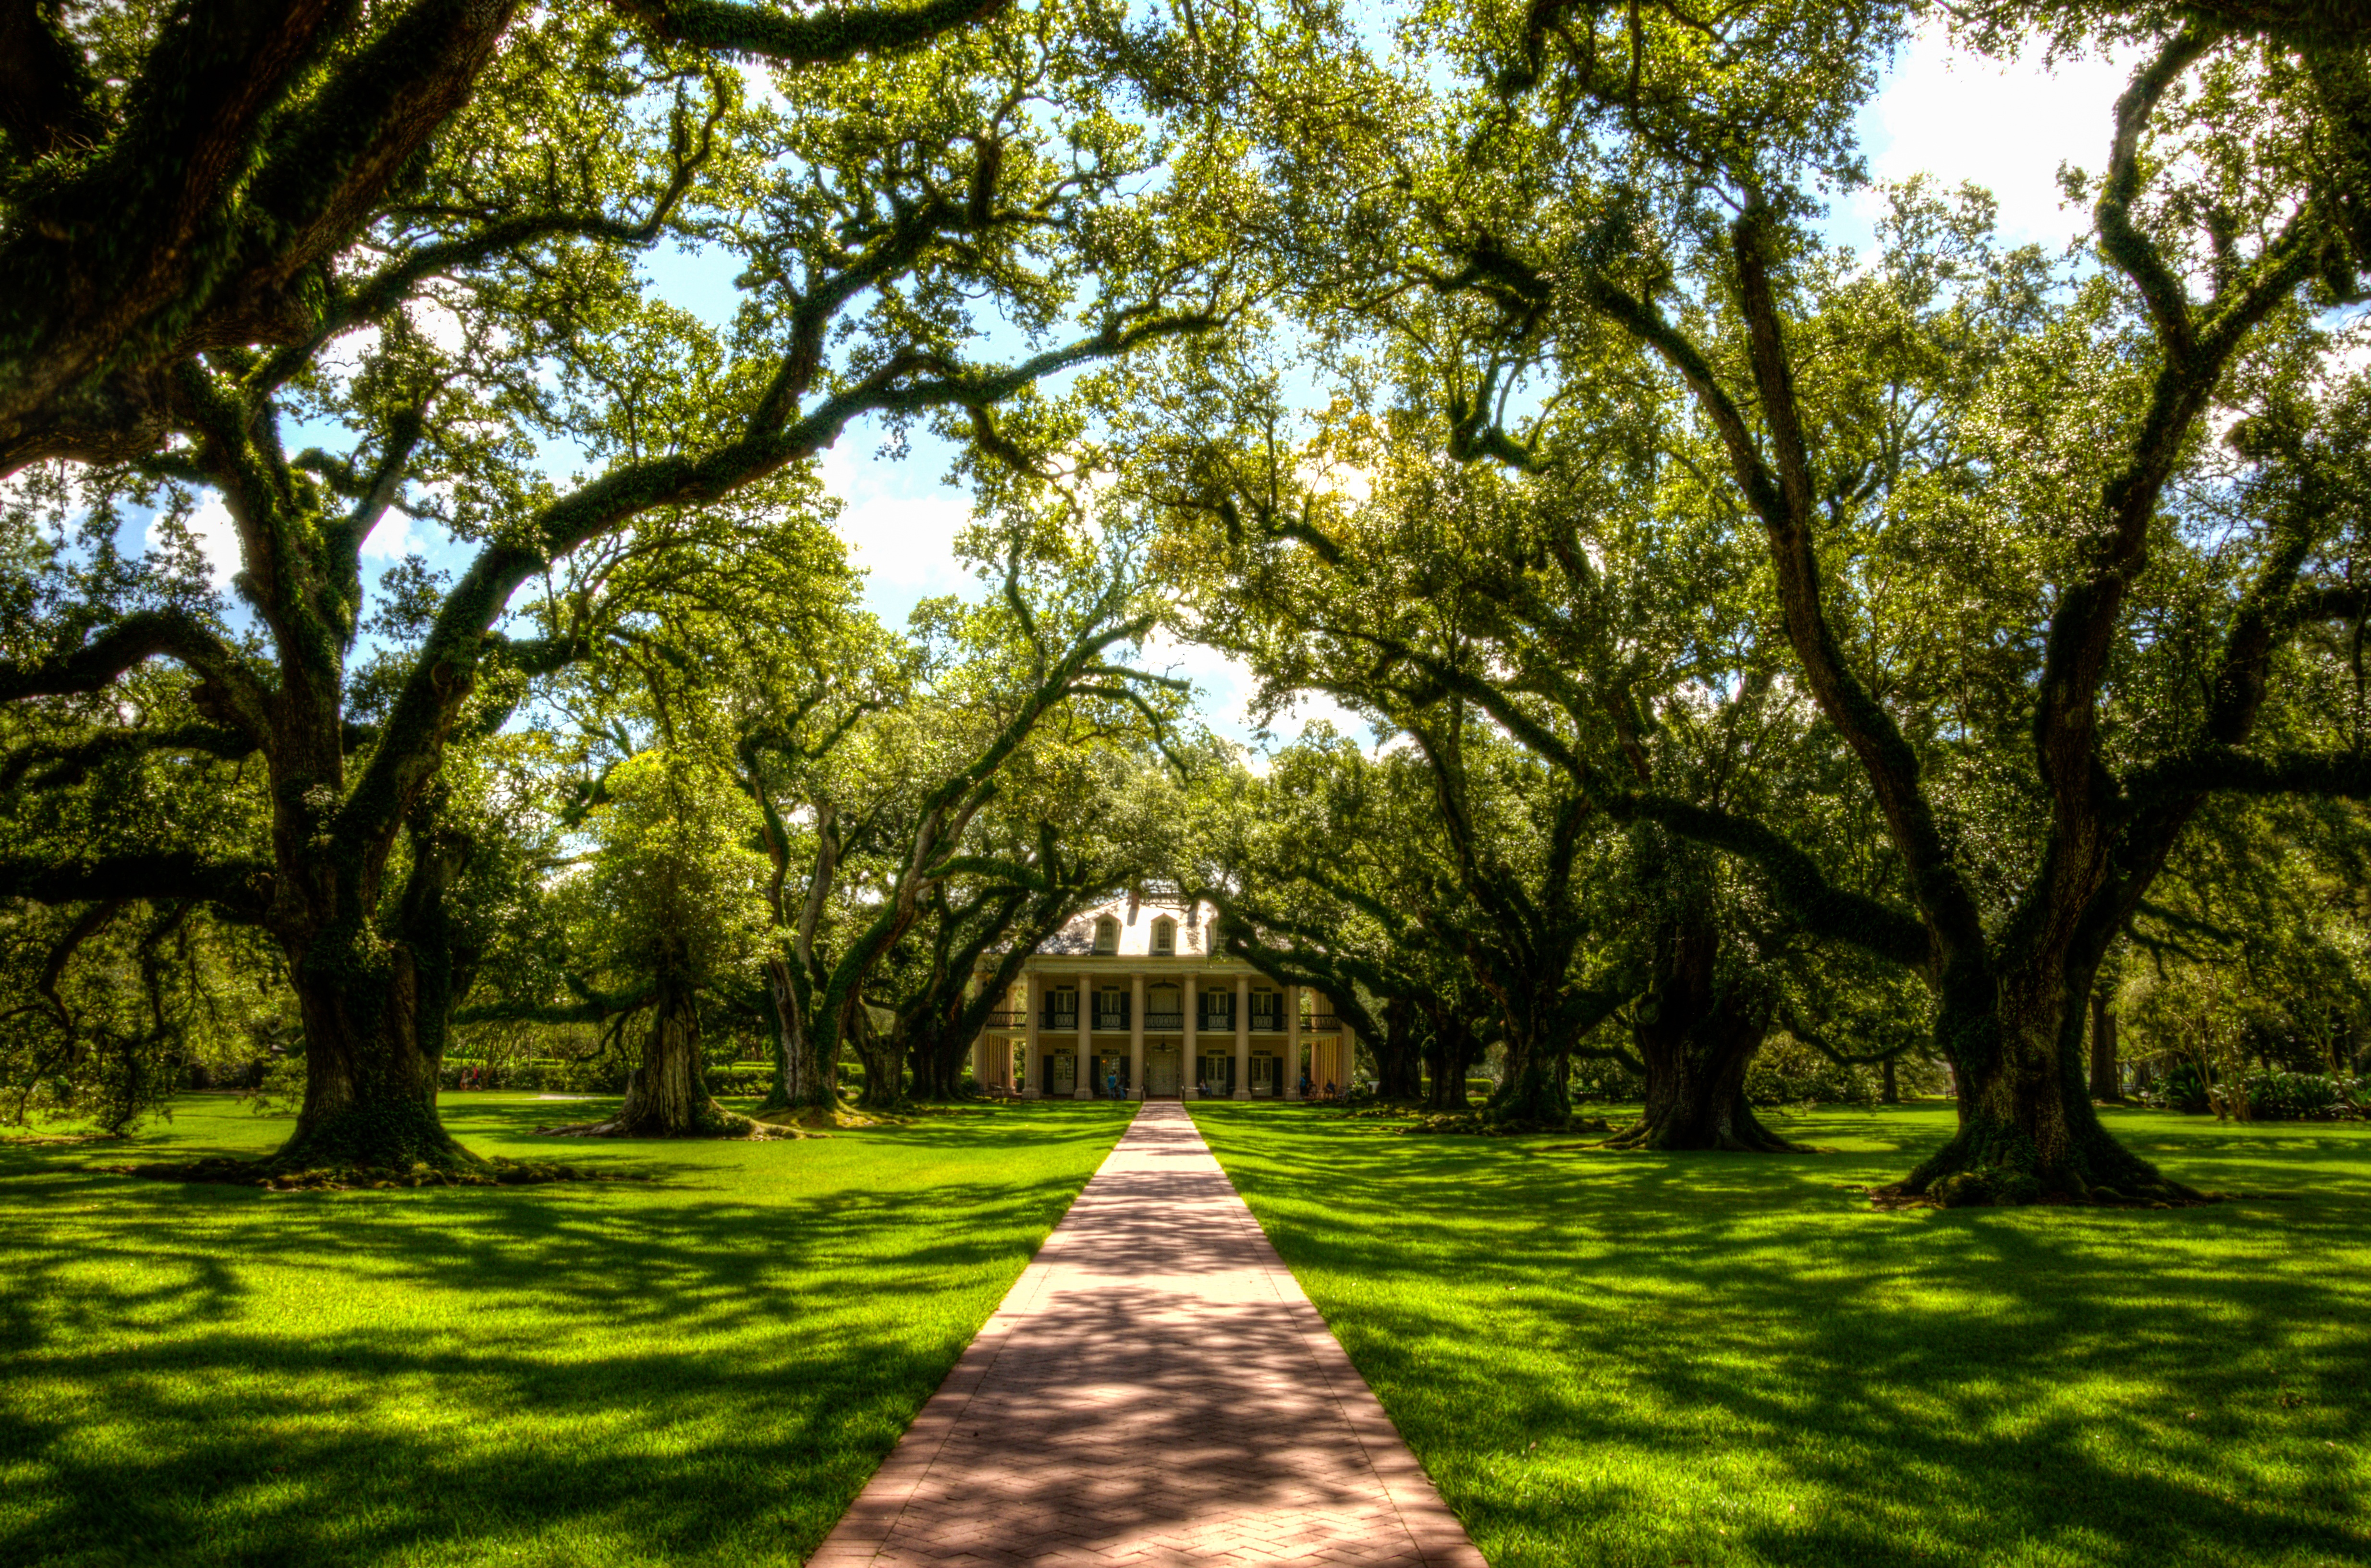
tree, nature, forest, grass, architecture, plant, lawn, villa, sunlight, leaf, flower, walk, green, autumn, park, shadow, usa, america, landmark, property, botany, garden, places of interest, oak, plantation, grove, botanical garden, estate, woodland, habitat, historically, away, manor house, slavery, slaves, southern states, louisiana, oak alley plantation, woody plant